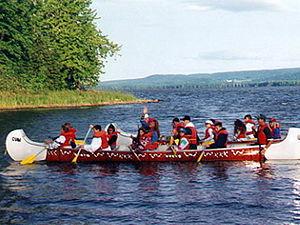
Le rabaska était à l'origine un type de grand canot d'écorce algonquien, ou canot de maître, qui permit la pénétration de l'Amérique par les explorateurs français et canadiens aux XVIIe et XVIIIe siècles puis par les voyageurs jusqu'à la fin du XIXᵉ siècle. Il évoque l'implantation de la civilisation française partout en Amérique du Nord, son adaptation au continent nouveau et son développement au contact des cultures autochtones et des immigrants qui s'agrégèrent à elle dans les siècles suivants.